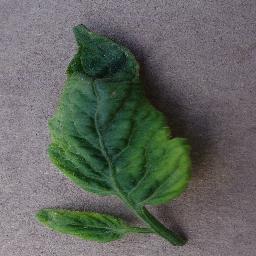
Label: Tomato___Tomato_Yellow_Leaf_Curl_Virus